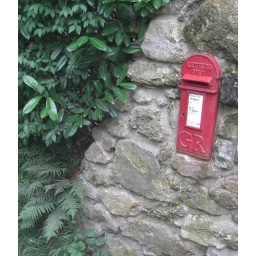
A nice GR lamp box in a wall at Pethybridge near Lustleigh on Dartmoor